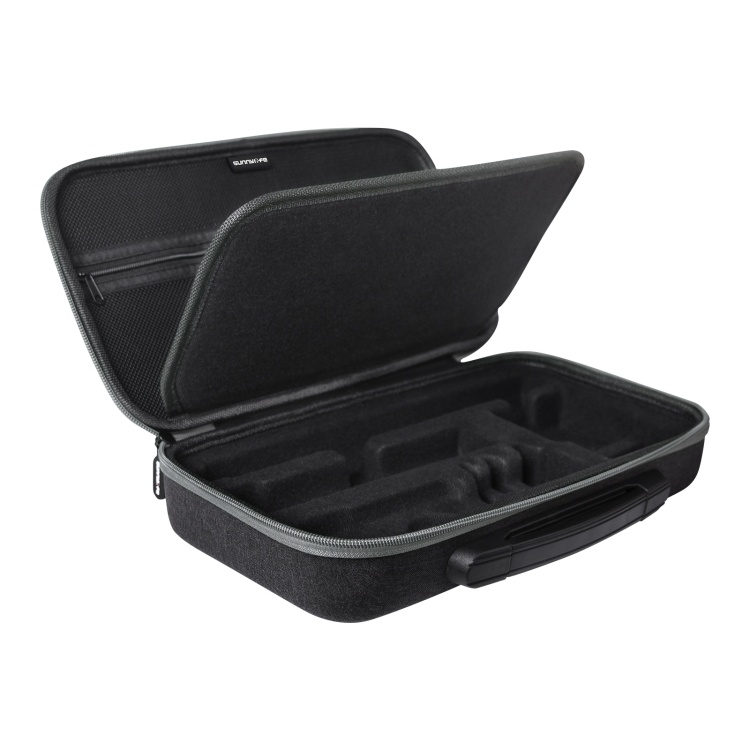
Sunnylife IST-B193 適用於Insta360 ONE X2 / X運動相機收納包
產品特點： 1. 多功能套裝包，可收納相機+保護套、充電管家、充電器、4塊電池、子彈時間手柄、自拍桿、鏡頭保護鏡及其他配件 2. 減震抗壓，有效保護 3. 優選耐磨面料，經久耐用不易刮花 4. 便攜手提，輕鬆出行 產品規格： 1. 適用機型：Insta360 ONE X2/X 2. 材質：布料 3. 收納包尺寸：320x180x69mm 4. 凈重：463g 規格與包裝: 通用 兼容性 Insta360: ONE X2, ONE X 包裹重量 單個產品重量 0.64kgs / 1.41lb 單個產品尺寸 33cm * 20cm * 7cm / 12.99inch * 7.87inch * 2.76inch 装箱数量 40 整箱重量 26.00kgs / 57.32lb 整箱尺寸 67cm * 42cm * 37cm / 26.38inch * 16.54inch * 14.57inch 集裝箱 20GP: 256 箱 * 40 個 = 10240 個 40HQ: 594 箱 * 40 個 = 23760 個
Brand: Sunnylife
Category: Cameras & Optics > Camera & Optic Accessories > Camera Parts & Accessories > Camera Bags & Cases > Camera Hard Cases